Highland Avenue station (SEPTA)

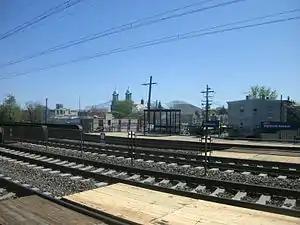
Highland Avenue station platform in April 2012. The Commodore Barry Bridge is visible in the distance.

Highland Avenue station is a station along the SEPTA Wilmington/Newark Line and Amtrak's Northeast Corridor, one of two stations in Chester, Pennsylvania, United States. Amtrak trains do not stop there; it is only served by SEPTA. The line offers southbound service to Wilmington and Newark, Delaware and northbound service to Philadelphia. The station is located on Highland Avenue (US 13 Business) and 6th Street in Chester, PA.